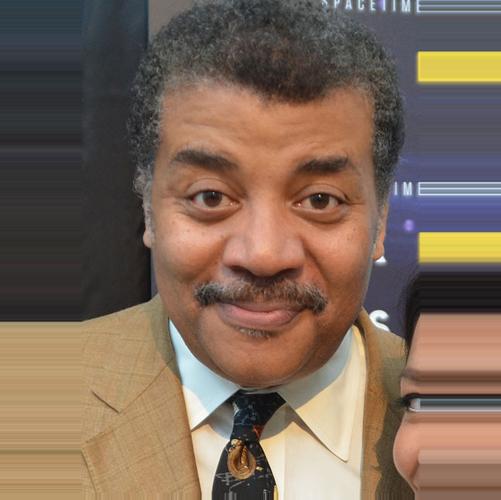
Age: 55